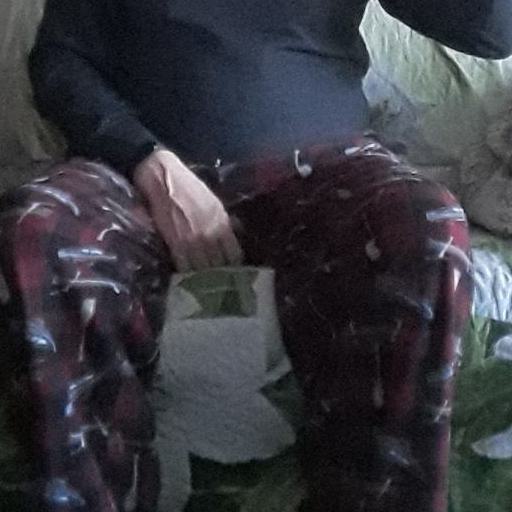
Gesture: no_gesture